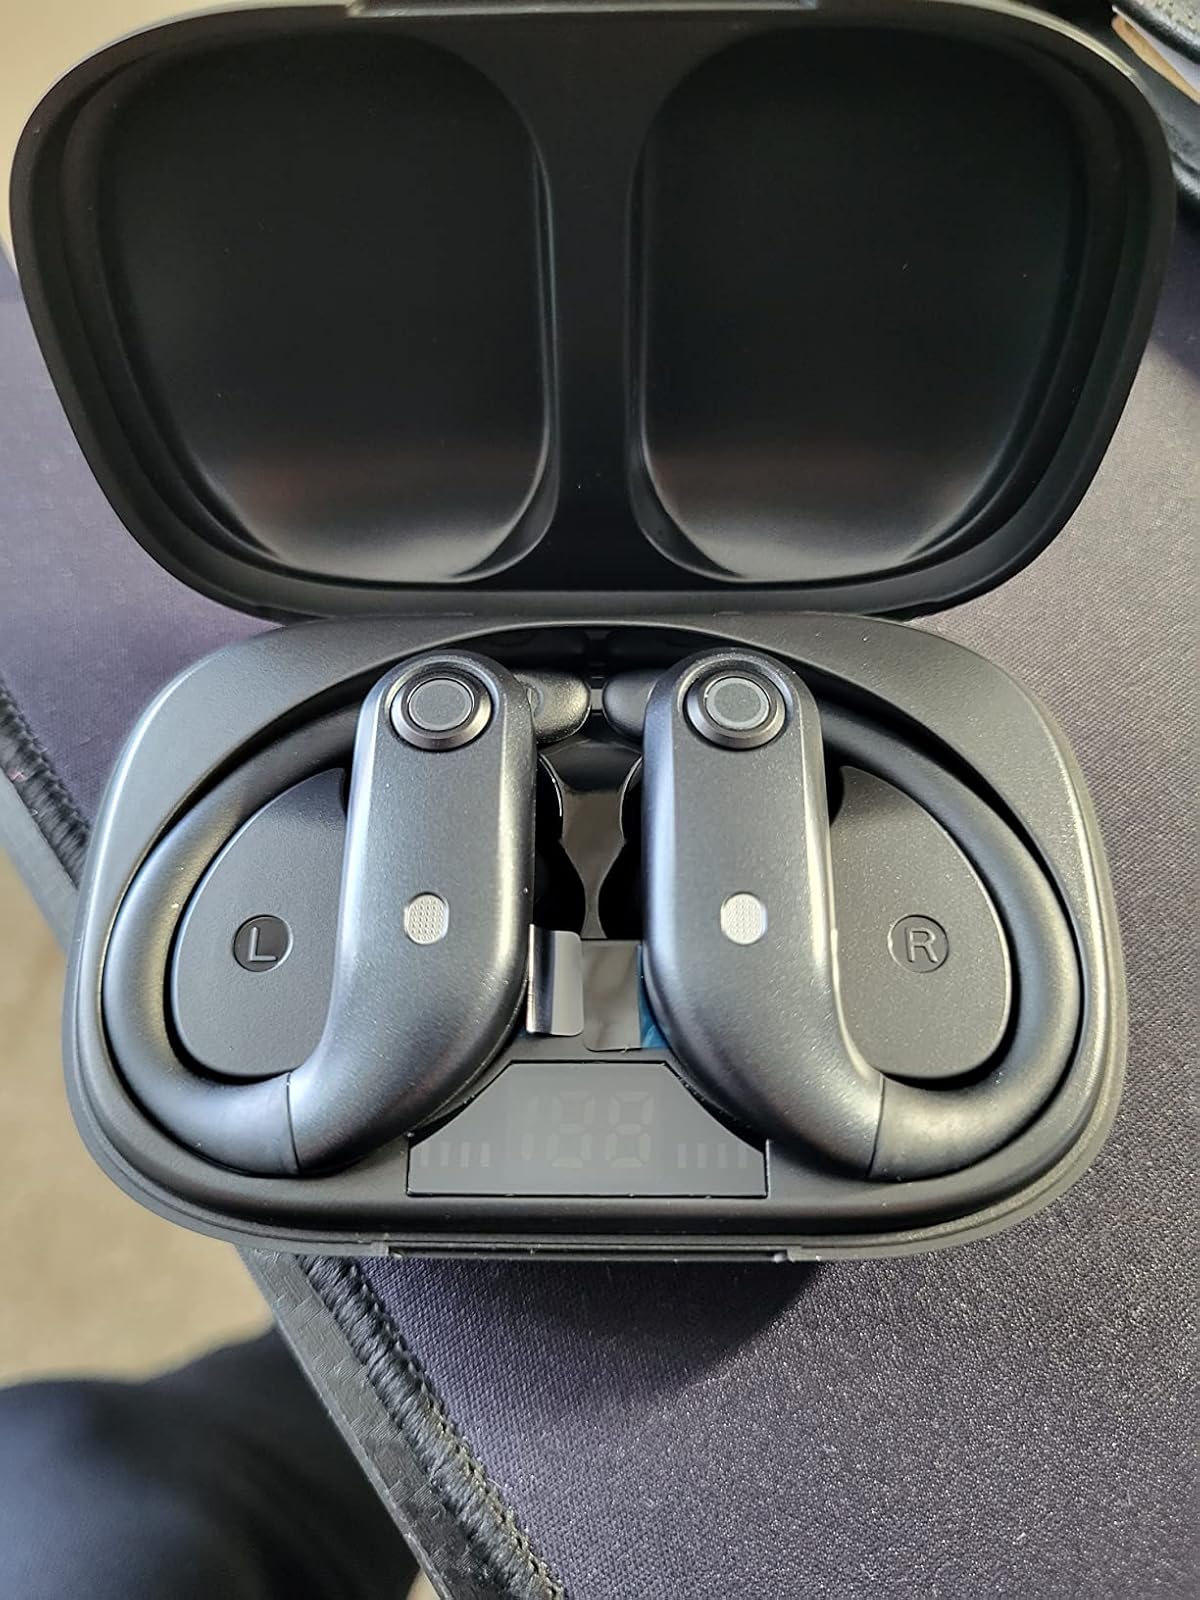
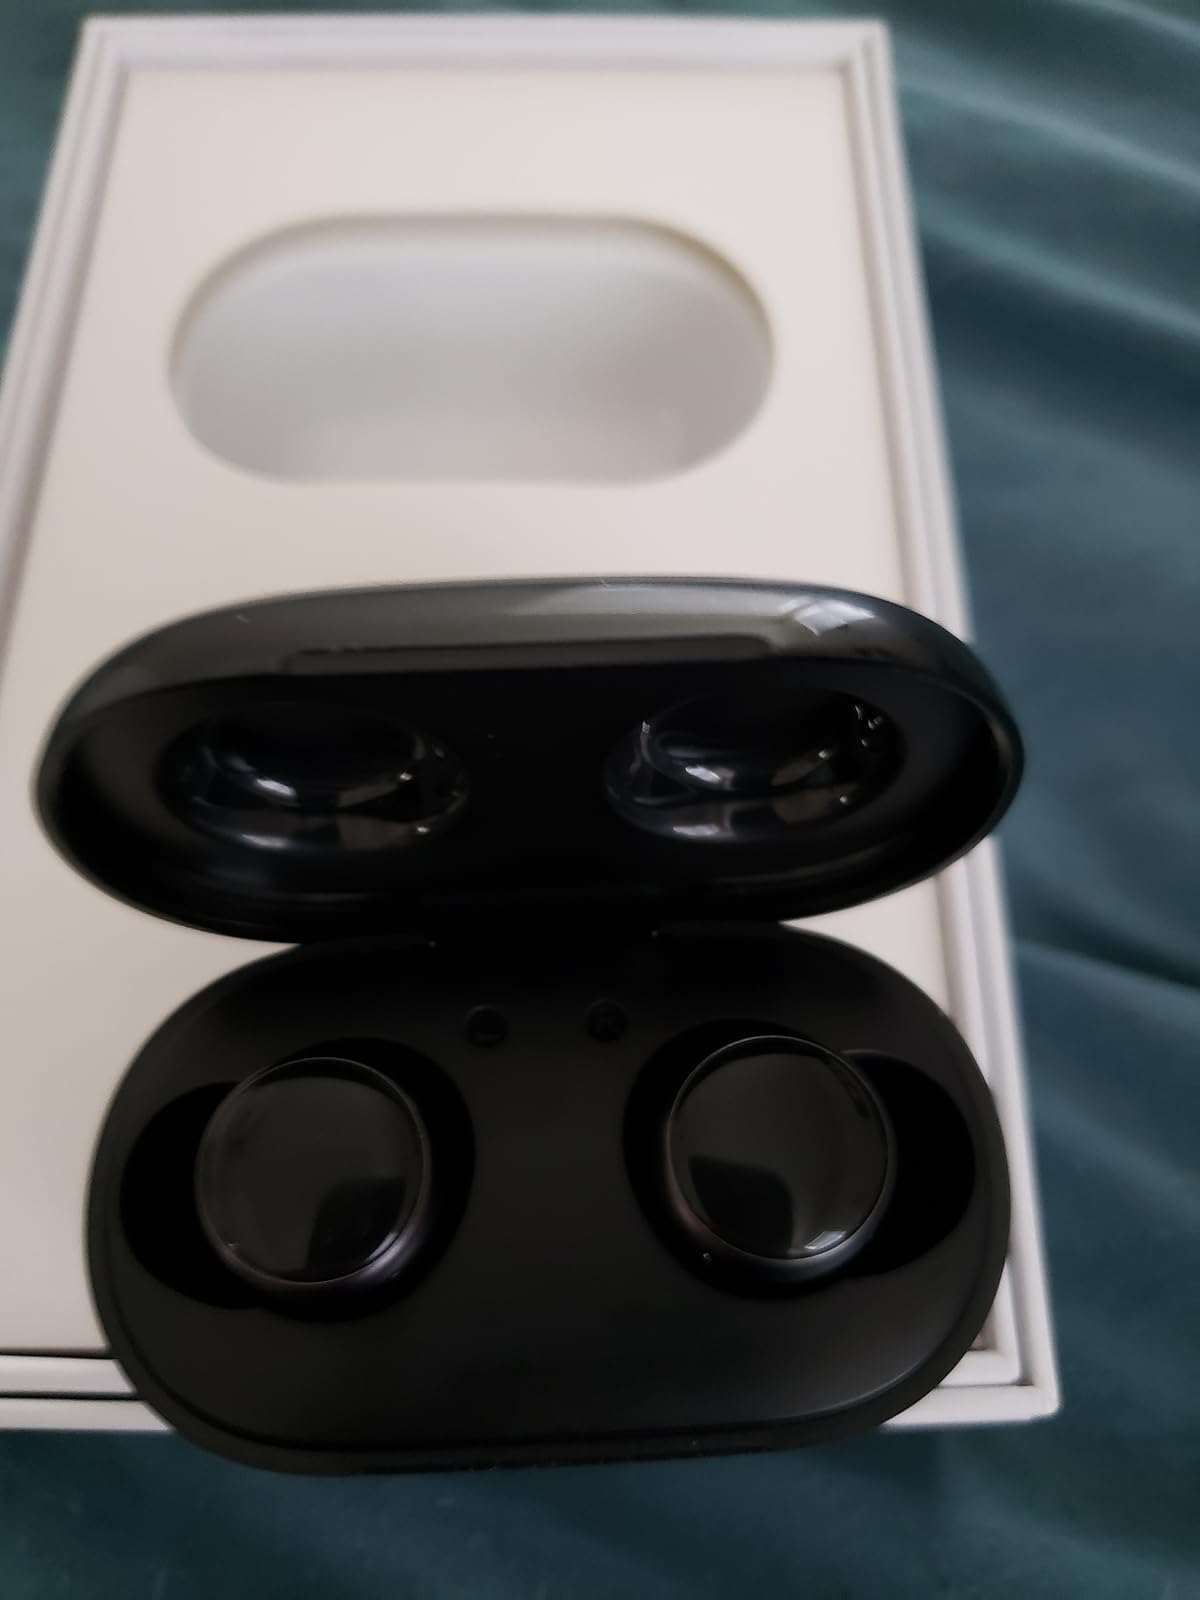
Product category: earbuds
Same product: no